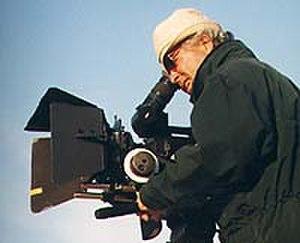
Le cinéma tunisien compte environ 600 films d'auteurs abrités à la Cinémathèque nationale. Ils traitent de tous les sujets de la société tunisienne.
Naceur Ktari, de son nom complet Mohamed Naceur Ktari, né le 17 mai 1943 à Sayada, est un réalisateur tunisien.
La culture de la Tunisie forme une synthèse des différentes cultures amazighe, punique, romaine, juive, chrétienne, arabe, musulmane, turque et française, qu'elle a intégrées à des degrés divers, ainsi que l'influence des dynasties successives qui ont régné sur le pays. La Tunisie a en effet été un carrefour de civilisations et sa culture, héritage de quelque 3 000 ans d'histoire, témoigne d'un pays qui, par sa position géographique en plein bassin méditerranéen, a été au cœur du mouvement d'expansion des grandes civilisations du mare nostrum et des principales religions monothéistes.